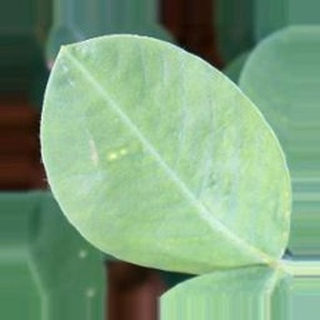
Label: healthy_groundnut